Arthur Langton

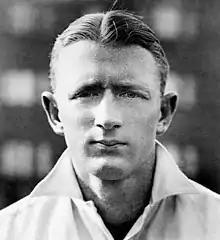
Langton c. 1935

Arthur Chudleigh Beaumont "Chud" Langton (2 March 1912 – 27 November 1942) was a South African cricketer who played in 15 Tests from 1935 to 1939. Jack Fingleton rated him amongst the best medium-paced bowlers he ever saw.